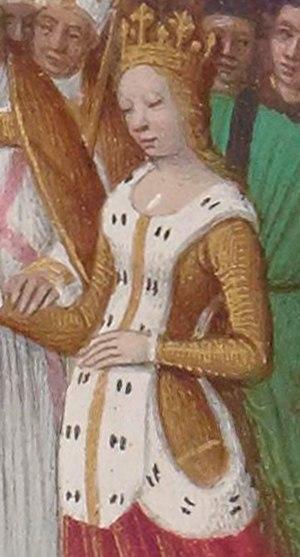
Mariage de Charles IV le Bel et de Marie de Luxembourg, Grandes Chroniques de France enluminées par Jean Fouquet, Tours, vers 1455-1460, Paris, BnF, département des Manuscrits, Français 6465, fol. 332 (Livre de Charles IV le Bel) Le 21 septembre 1322 à Provins, Charles IV le Bel et Marie de Luxembourg, fille de l'empereur Henri VII, se marient.